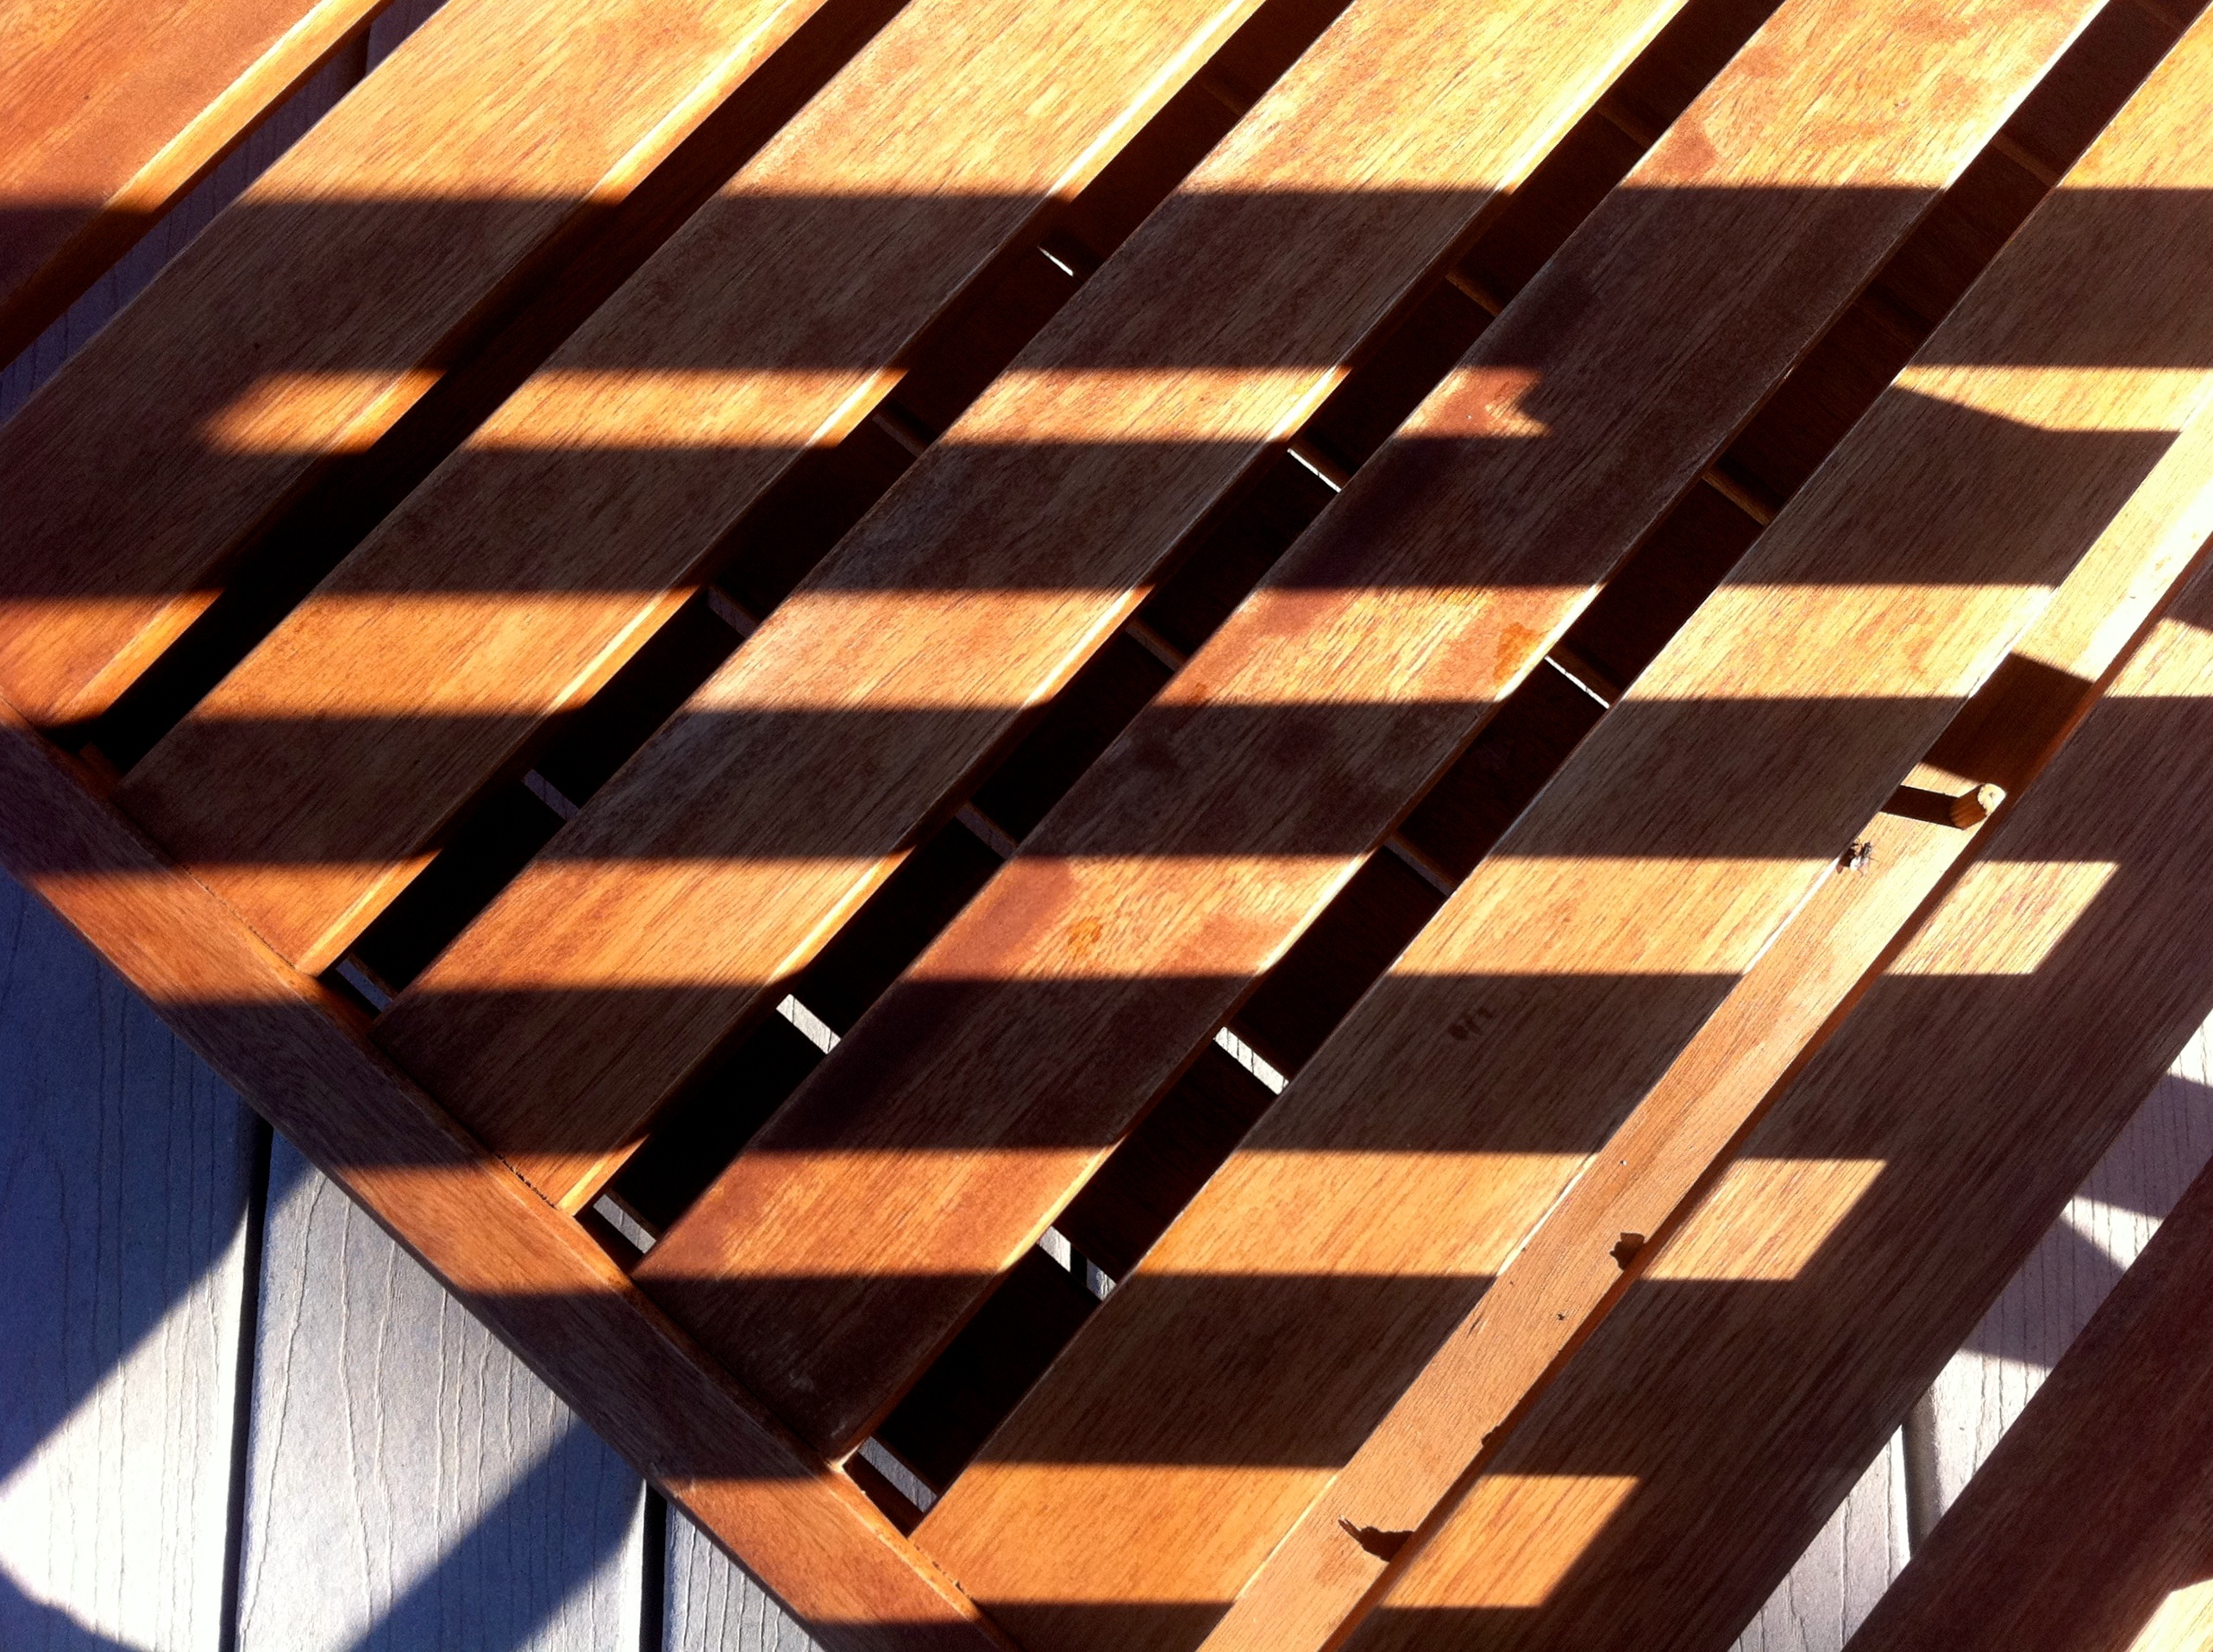
table, wood, floor, ceiling, line, tile, design, hardwood, chessboard, symmetry, shape, odyssey, idaho, flooring, wood flooring, wood stain